Carolyn Christov-Bakargiev

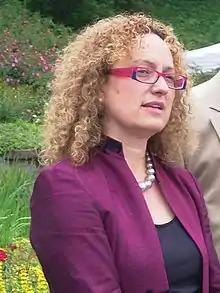
Carolyn Christov-Bakargiev 2012

Carolyn Christov-Bakargiev (born December 2, 1957) is an Italian-American writer, art historian, and exhibition maker who served as the Director of Castello di Rivoli Museo d'Arte Contemporanea in Turin in 2009 and from 2016 to 2023. She was also the founding Director of Fondazione Francesco Federico Cerruti from 2017 to 2023. She was Edith Kreeger Wolf Distinguished Visiting Professor in Art Theory and Practice at Northwestern University (2013–2019). She is the recipient of the 2019 Audrey Irmas Award for Curatorial Excellence. She is currently Honorary Guest Professor at FHNW University of Applied Sciences and Arts Northwestern, Switzerland. She has lectured widely at art and educational institutions and Universities for the Arts, including the Goethe University, Frankfurt; Harvard University, Cambridge; MIT, Boston; Jawaharlal Nehru University, New Dehli; Cooper Union, New York; The Courtauld Institute of Art, London; Monash University, Melbourne; Di Tella University, Buenos Aires; Northwestern University, Chicago, and UNITO, Università di Torino, Turin.